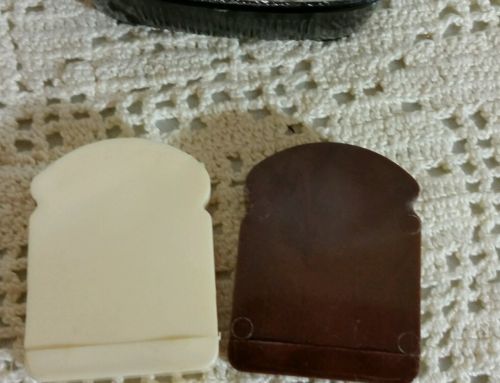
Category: toaster